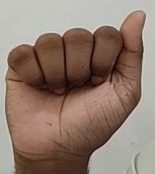
ASL sign: A